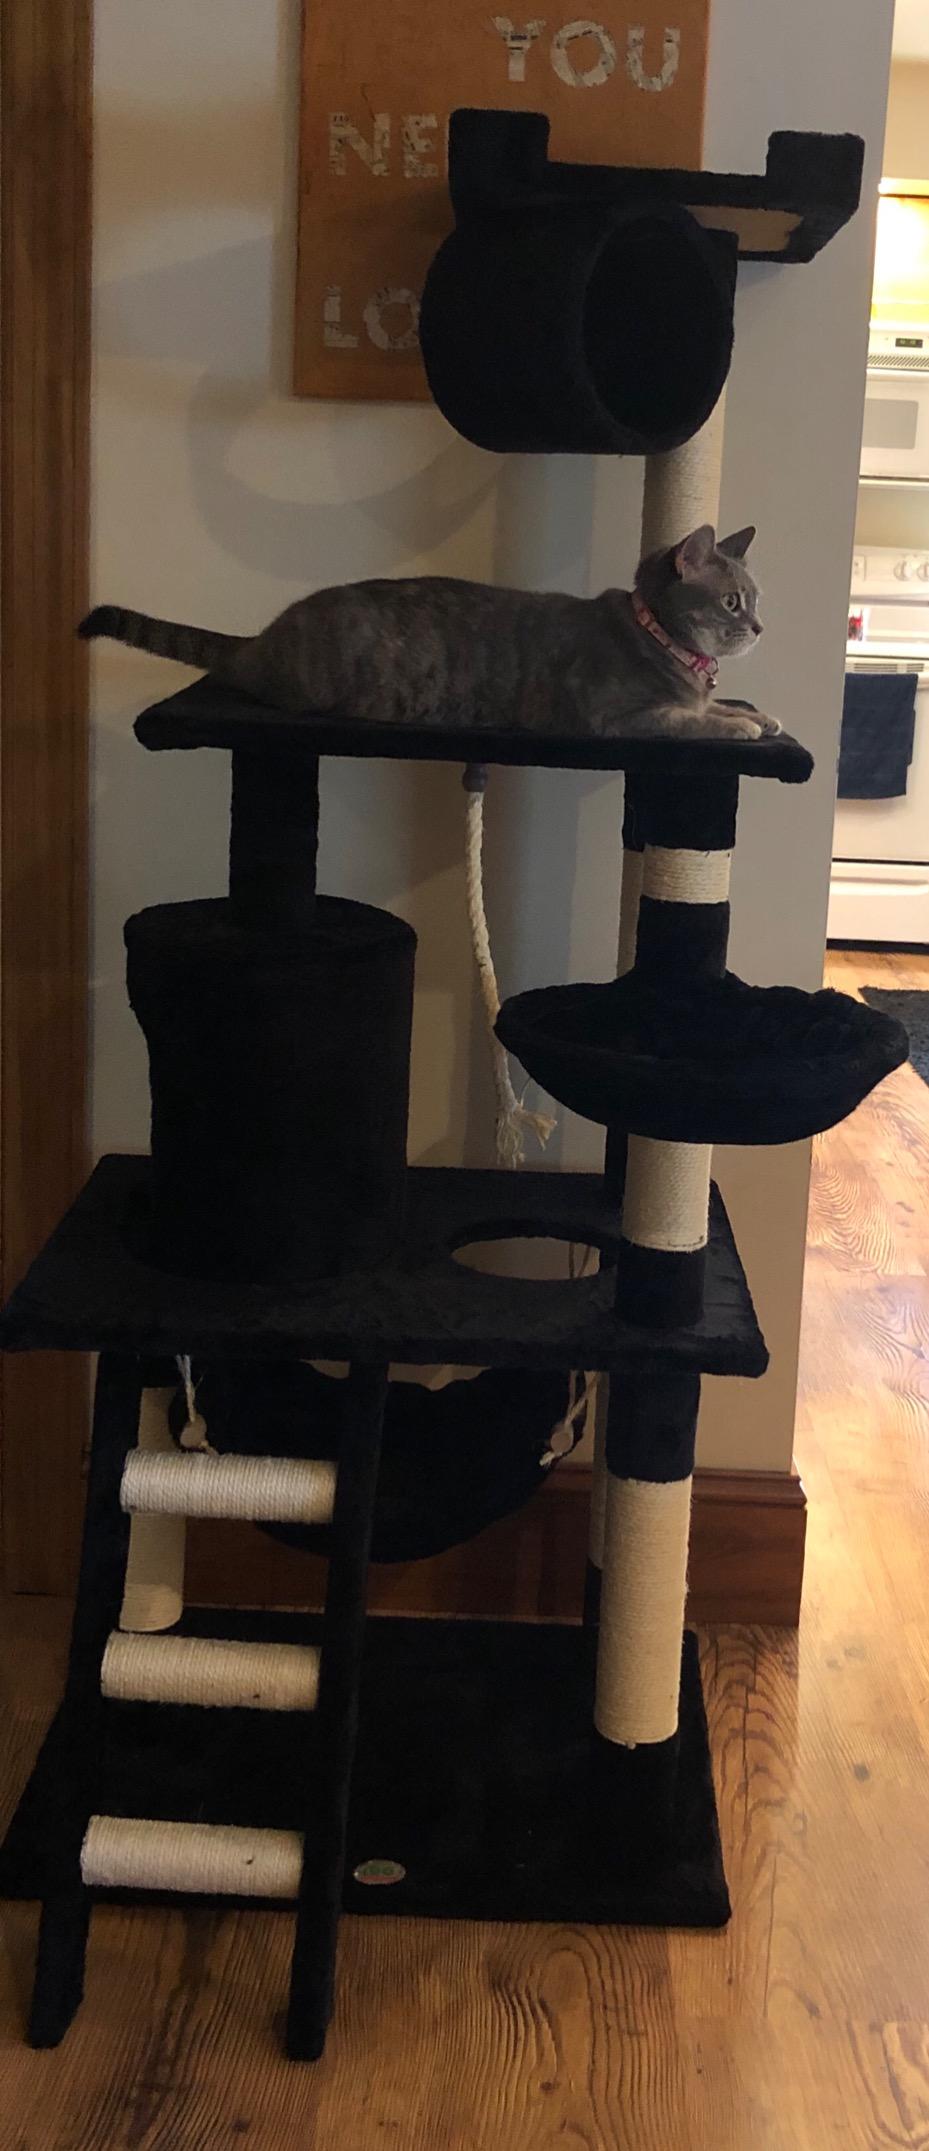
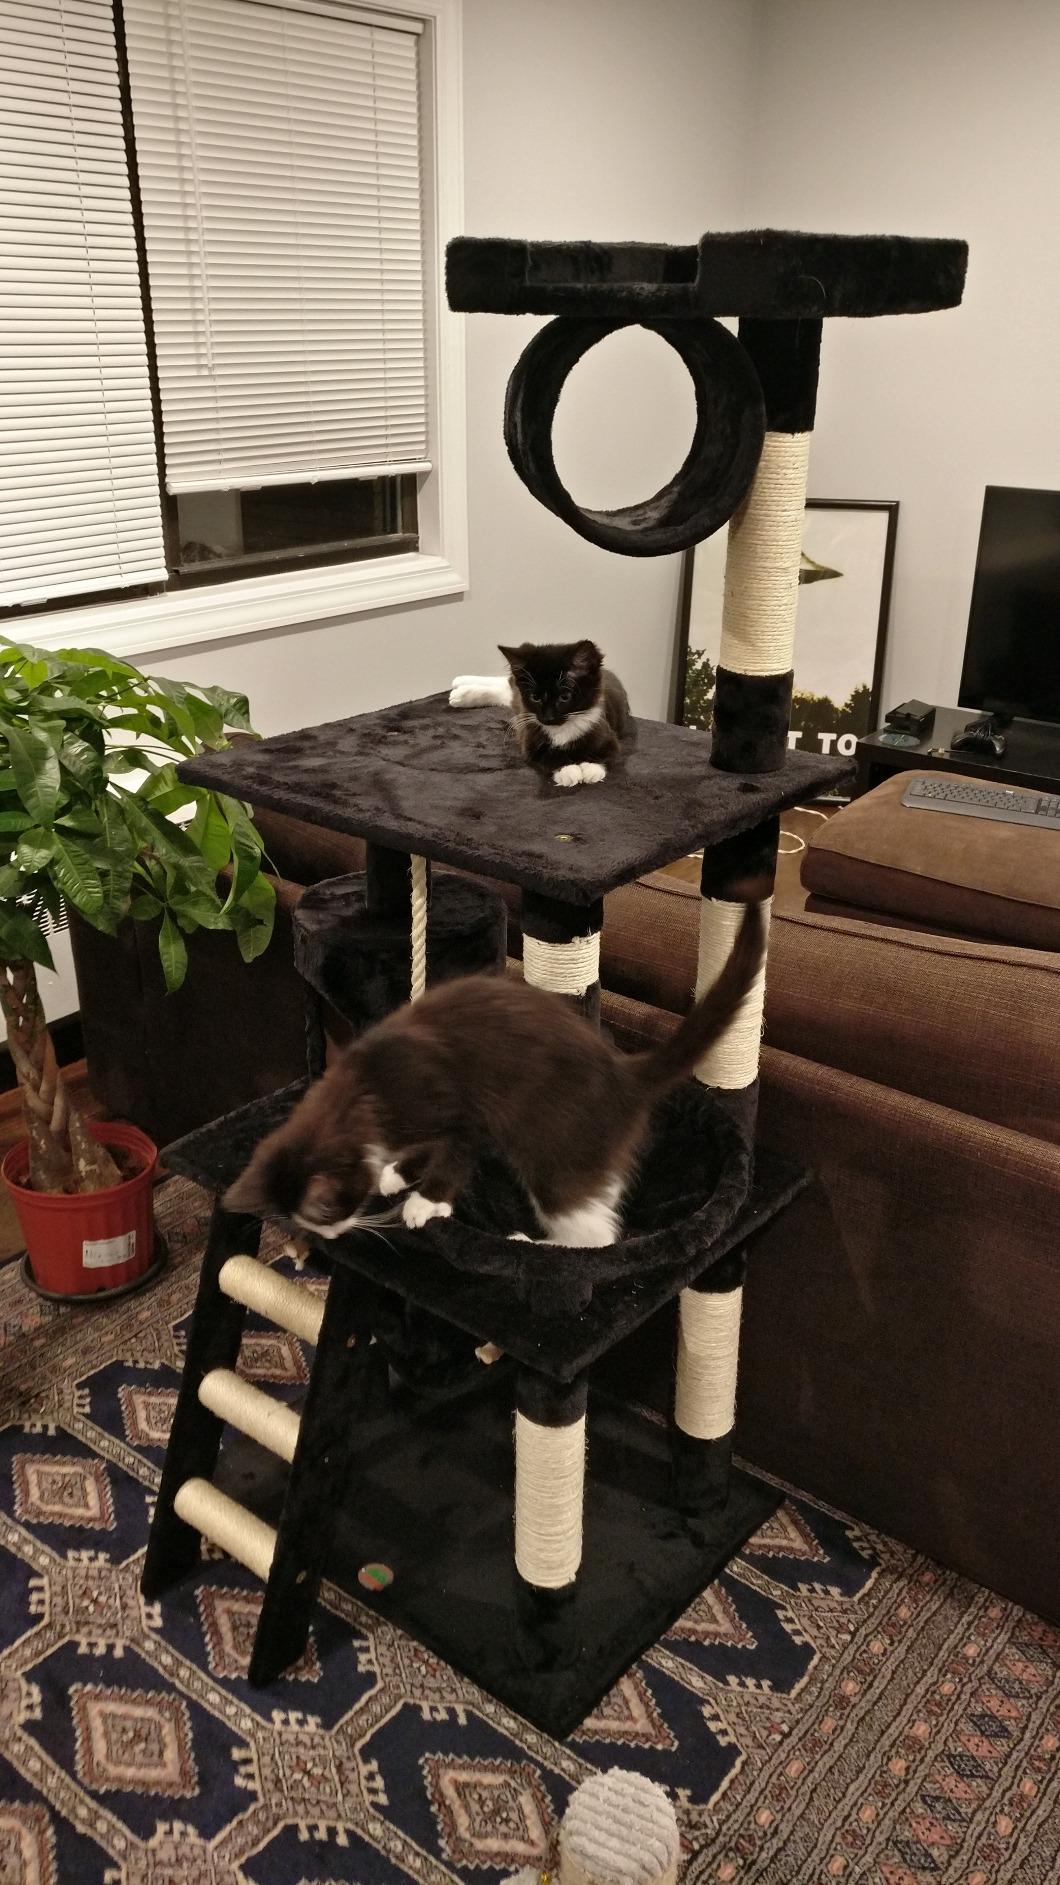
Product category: items_cat tree
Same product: yes